The Map of Tiny Perfect Things

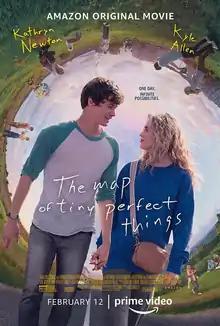
Official release poster

The Map of Tiny Perfect Things is a 2021 American science fiction romantic comedy film directed by Ian Samuels, from a screenplay by Lev Grossman, based on his 2016 short story of the same name. It stars Kathryn Newton and Kyle Allen as two teenagers stuck in a time loop.